Tenney Building

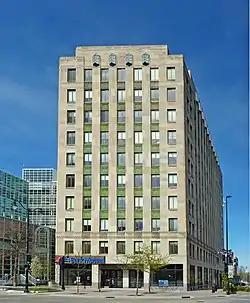
Tenney Building

The Tenney Building is a historic office building at 110 E. Main Street in Madison, Wisconsin. It was built in 1929-30 and is listed on the National Register of Historic Places.